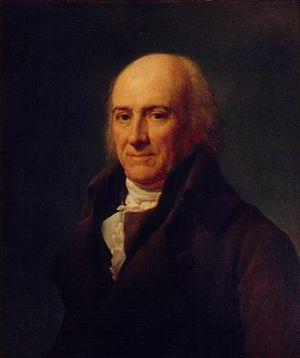
Jean d'Arcet ou Jean Darcet, né le 7 septembre 1724, probablement à Doazit, mort le 12 février 1801 à Paris, est un chimiste français.
1ᵉʳ janvier : Giuseppe Piazzi, directeur de l'observatoire de Palerme en Sicile, découvre le premier astéroïde, Cérès.